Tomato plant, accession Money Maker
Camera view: bottom (45 deg); turntable rotation: 210 degrees
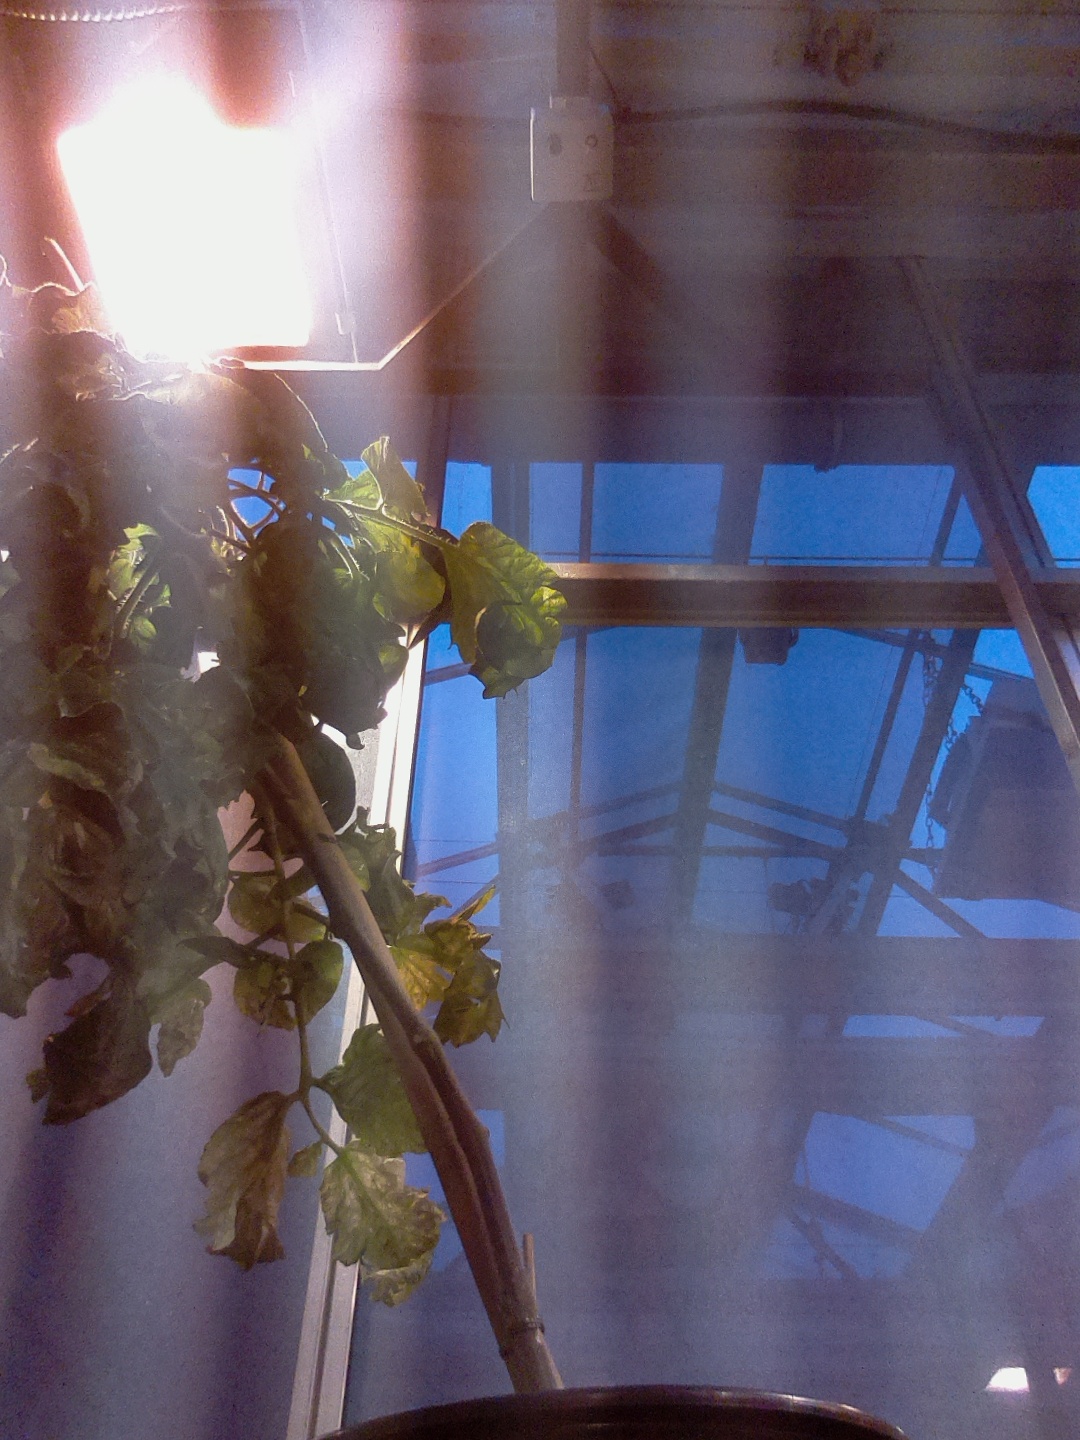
BBCH growth stage 74: 40%-50% of final fruit size